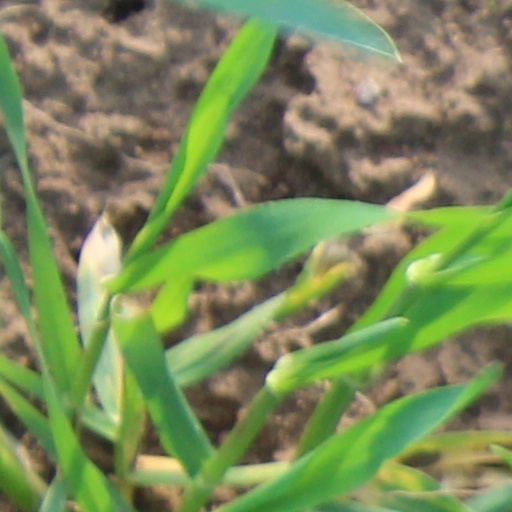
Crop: wheat